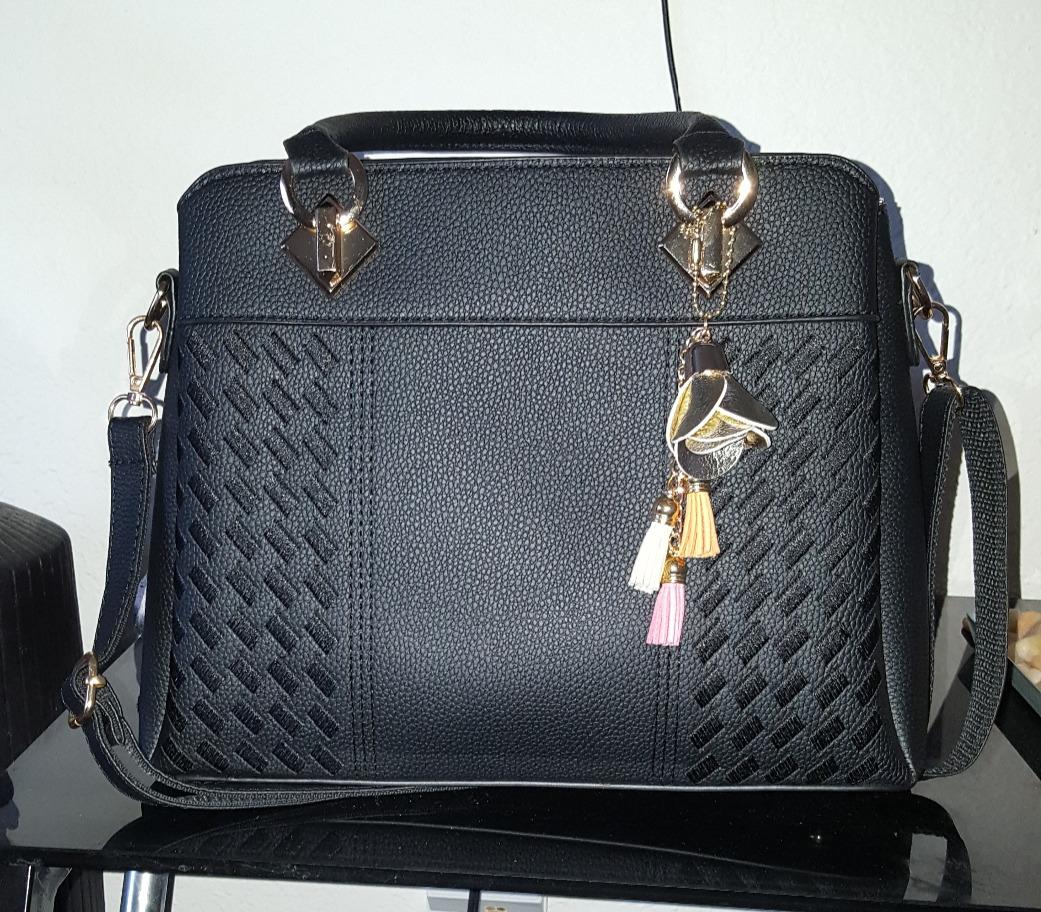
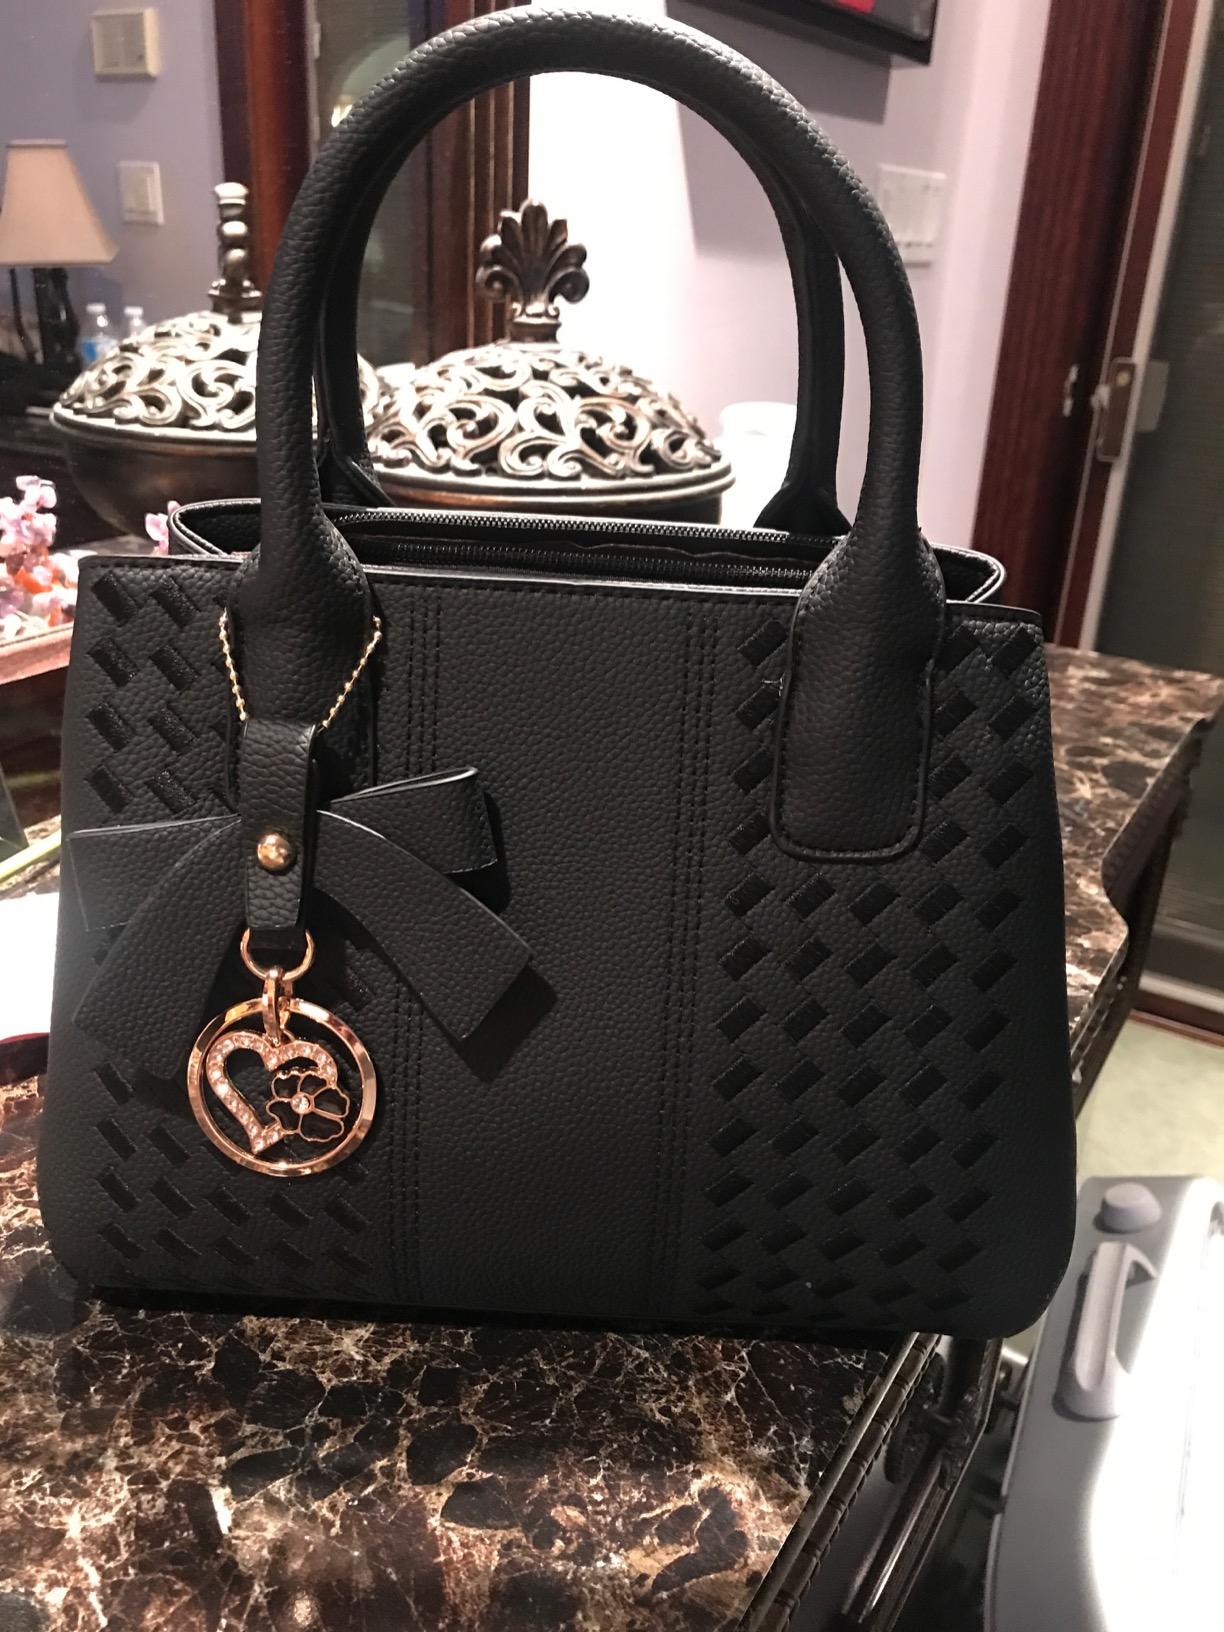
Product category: accessories_handbag
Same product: no